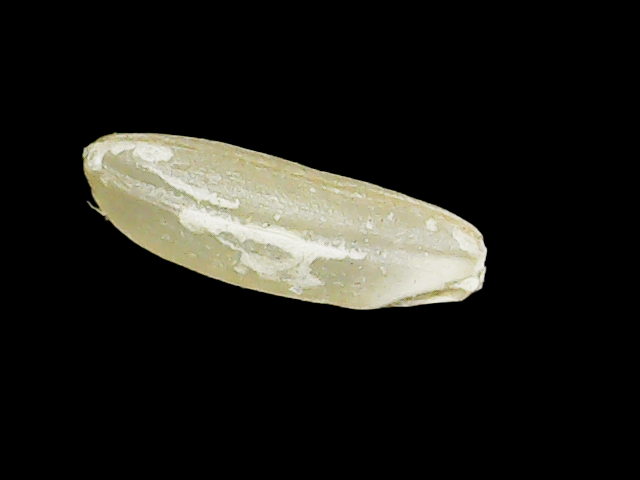
Rice variety: Binadhan17